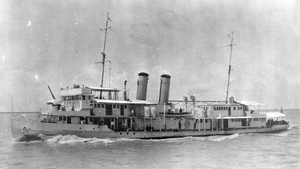
La canonnière est un navire de guerre léger, armé d'une ou de plusieurs pièces d'artillerie.
L'USS Panay était une canonnière de l’United States Navy de la Yangtze Patrol stationnant en république de Chine au début de la guerre sino-japonaise.